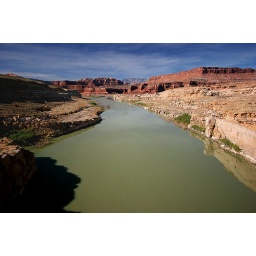
View downstream from the bridge across lake Powell in the semi-ghost town of Hite, Utah.